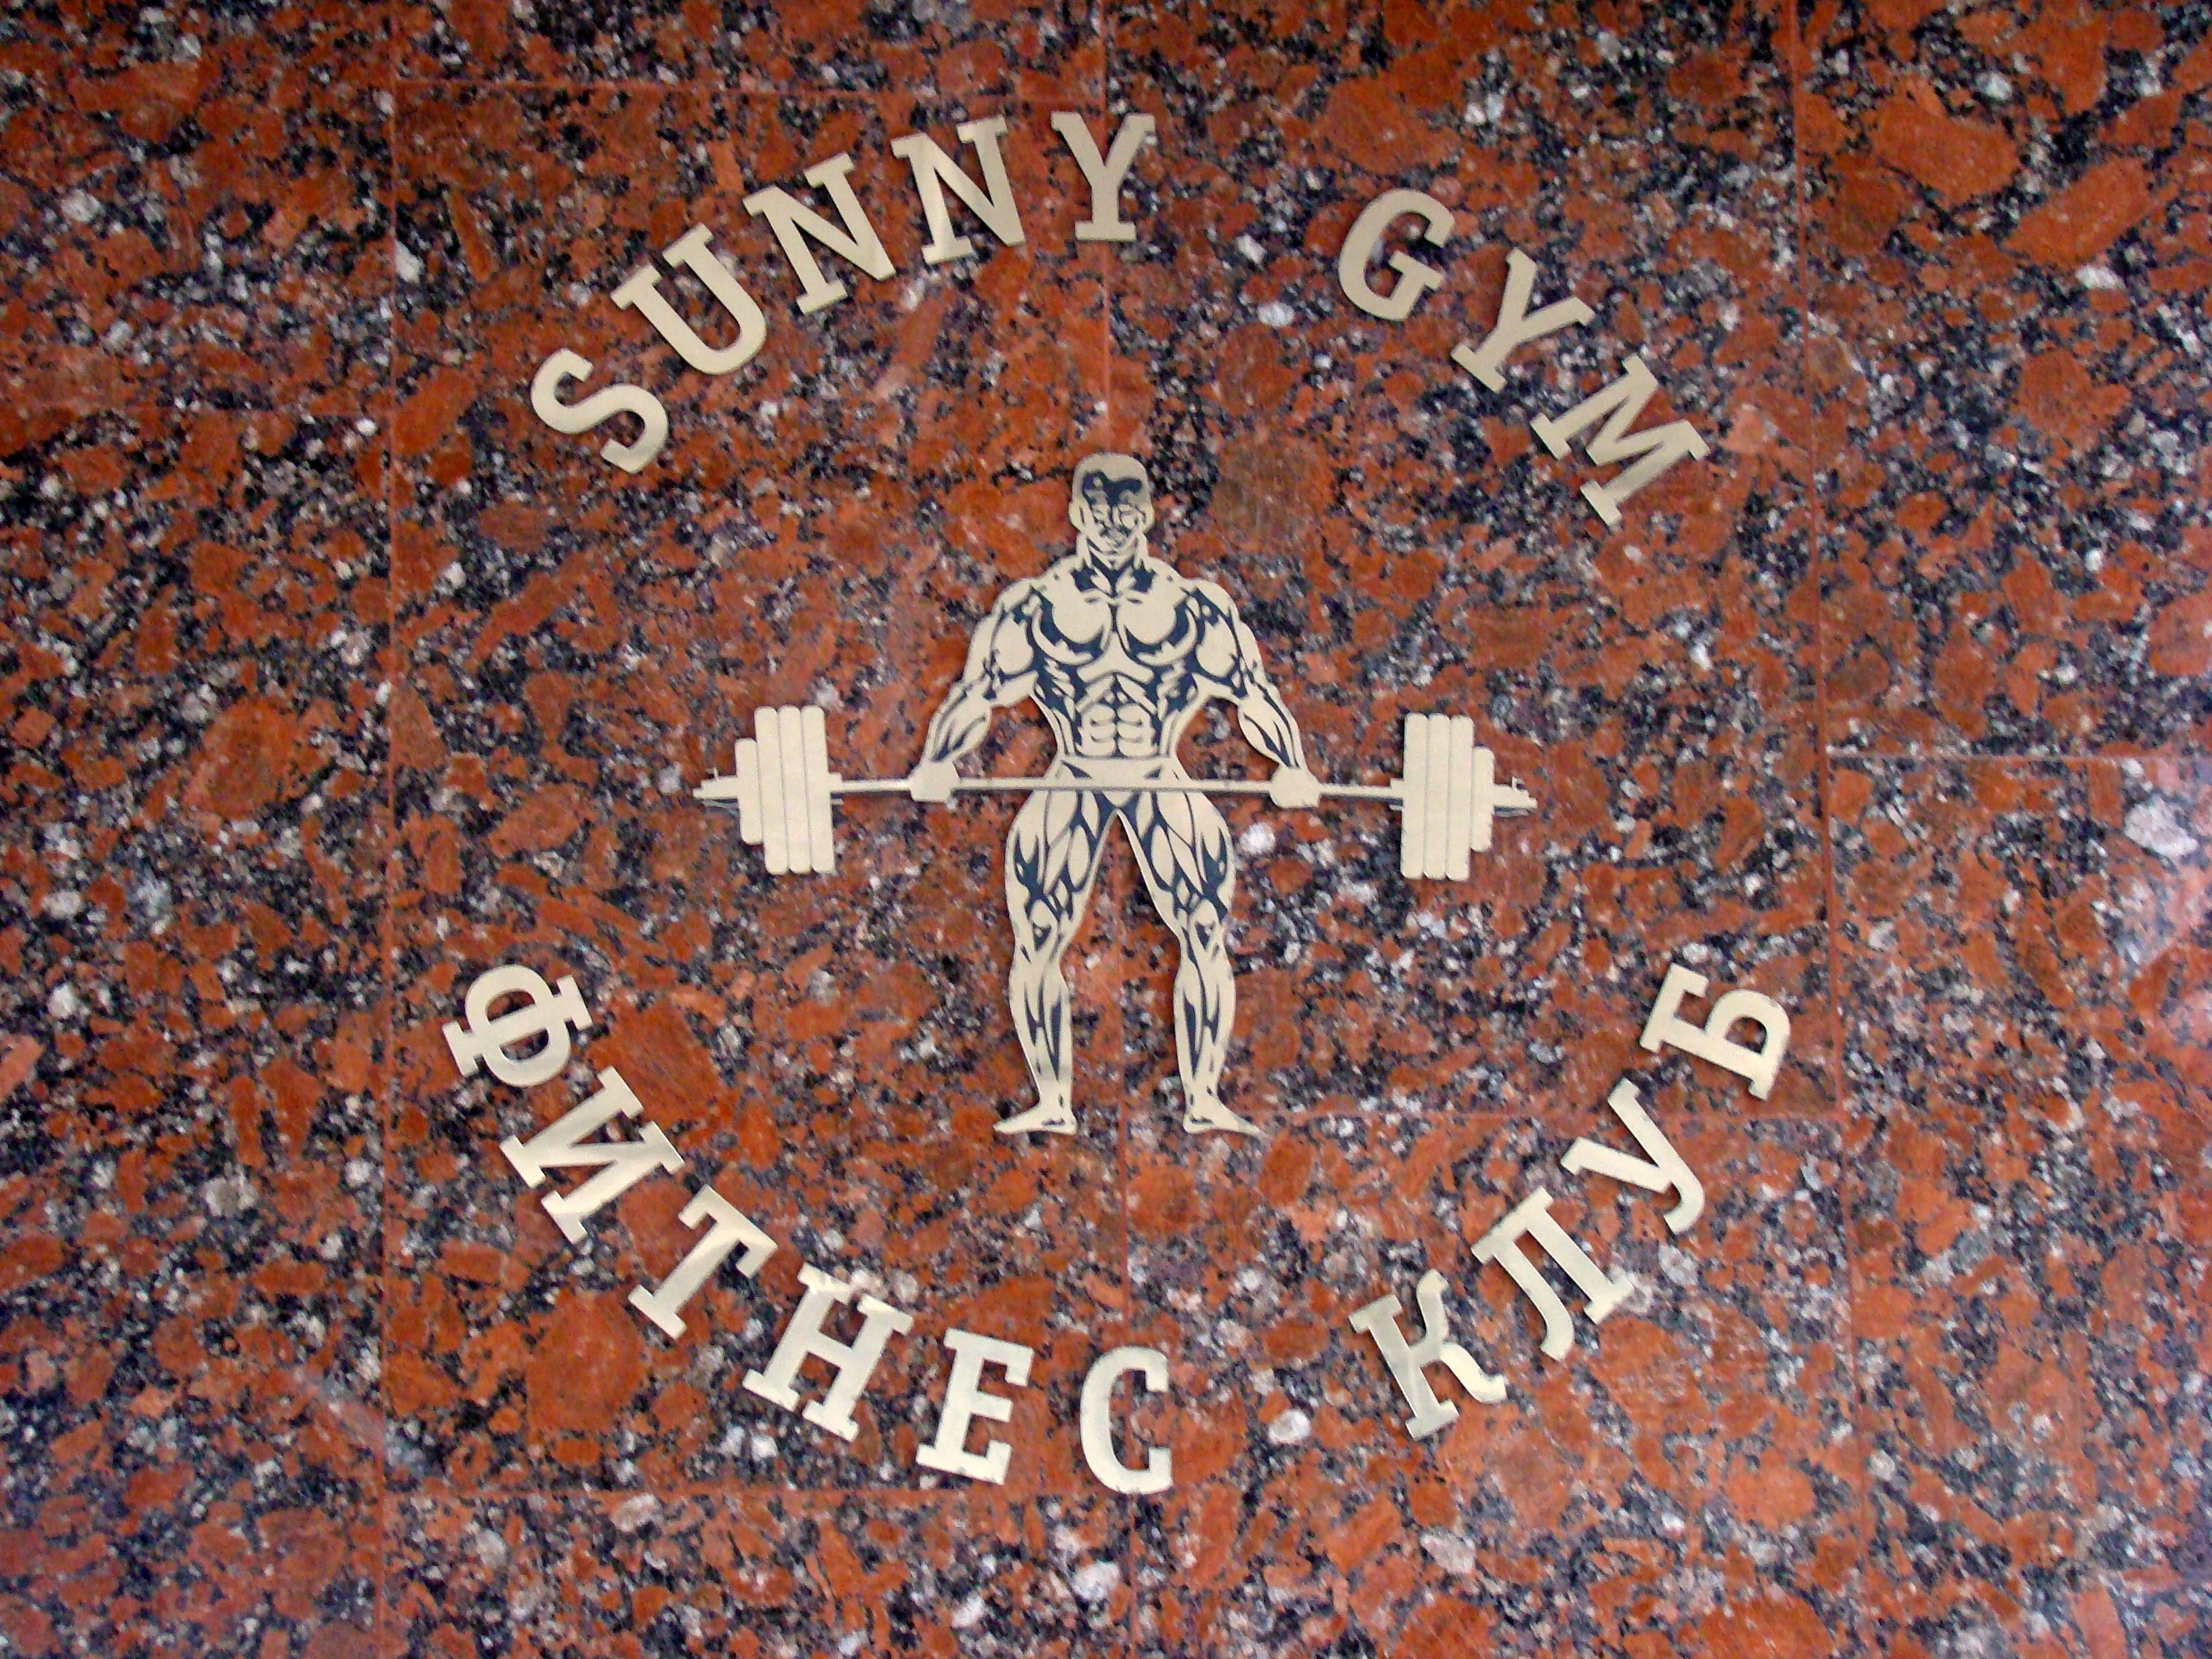
number, wall, pattern, soil, brick, material, art, cool image, design, mosaic, sony, moscow, russia, moskau, moscou, dsc, h9, sonydsch9, flooring, road surface, ancient history